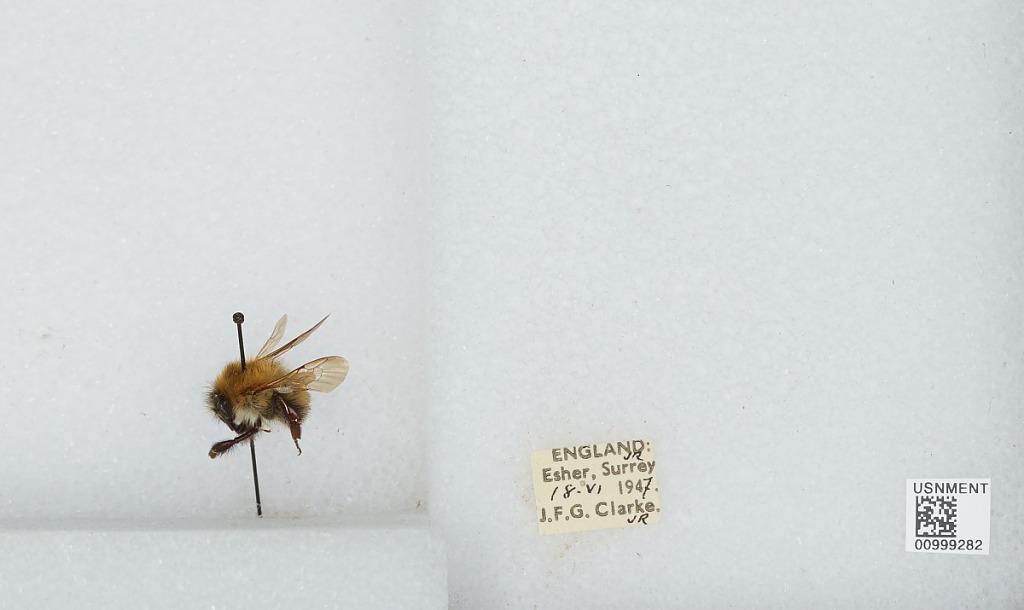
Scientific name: Bombus (Thoracobombus) pascuorum (Scopoli)
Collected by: J. Clarke Jr.
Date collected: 1947-6-18
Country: United Kingdom
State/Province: England
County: Surrey
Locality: Esher
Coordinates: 51.3691, -0.365